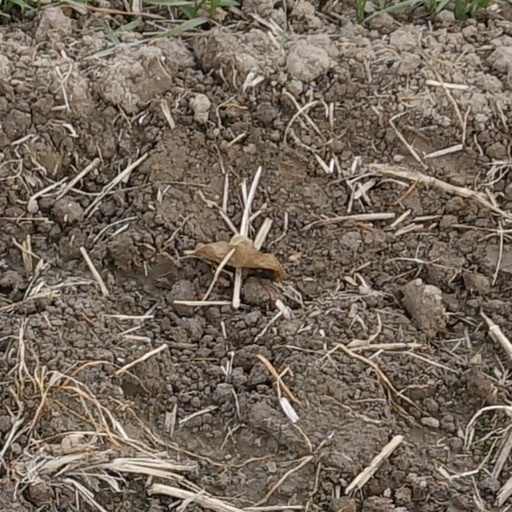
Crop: wheat